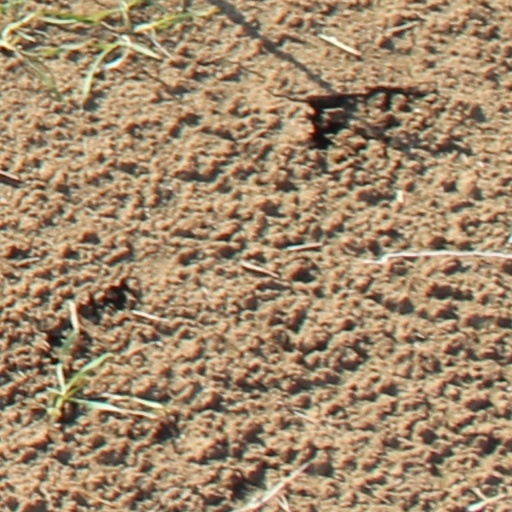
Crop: wheat